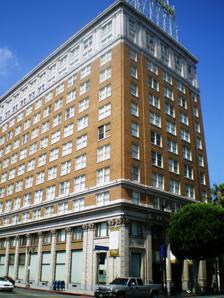
Building: Guaranty Building (Hollywood, California)
Country: United States of America
Year built: 1923
Scientology building in Los Angeles United States historic place Guaranty Building U.S. National Register of Historic Places U.S. Historic district Contributing property Guaranty Building, 2008 Location 6331 Hollywood Blvd., Hollywood, California Coordinates 34°6′6.87″N 118°19′40.36″W / 34.1019083°N 118.3278778°W / 34.1019083; -118.3278778 Built 1923 Architect John C. Austin , Frederick M. Ashley Architectural style Beaux Arts Part of Hollywood Boulevard Commercial and Entertainment District ( ID85000704 ) NRHP reference No. 79000481 Significant dates Designated NRHP September 4, 1979 Designated CP April 4, 1985 Guaranty Building , also known as Guaranty Building and Loan Association , Hollywood Guaranty Building , Allstate Title Building , and L. Ron Hubbard Life Exhibition Building , is a historic high-rise Beaux Arts office building located at 6331 Hollywood Boulevard in Hollywood, Los Angeles, California .  It is currently owned by the Church of Scientology . History Hollywood Guaranty Building, 1923 Hollywood's Guaranty Building was built in 1923, with Gilbert Bessemyer as the owner and Charlie Chaplin and Cecil B. DeMille included as investors. The building features Beaux-Arts architecture and was designed by John C. Austin and Frederick M. Ashley , with John Austin and his partners noted at the time for their work on Los Angeles City Hall , Griffith Observatory , Cathedral of Saint Vibiana , Shrine Civic Auditorium , and Hollywood Masonic Temple . Upon completion, the building was appraised for $1,325,000 ($23.7 million in 2023) and over the years, its tenants have included Charlie Chaplin, Cecil B. Demille, Hedda Hopper , Al Jolson , Rudolph Valentino , and others. The building was hit hard by the Great Depression , with its primary tenant Guaranty Savings declaring bankruptcy in 1930, an event that had ripple effects throughout Hollywood. Allstate Title Company moved into the location the following year and aided in the area's recovery. In 1979, the building was included in the National Register of Historic Places , and in 1984, the Hollywood Boulevard Commercial and Entertainment District was added to the register, with the Guaranty Building listed as a contributing property in the district. Scientology In 1988, the Church of Scientology purchased the building for $5.1 million ($13.1 million in 2023), to be used as management organizations for the Scientology network of corporations. It is the official corporate office for Church of Scientology International and Religious Technology Center . On the ground floor is the L. Ron Hubbard Life Exhibition. The building includes offices for David Miscavige , the President of the Church of Scientology (when Heber Jentzsch held that post), and the Office of Special Affairs among other departments. It houses most of the organization's upper and middle management offices. Within Scientology, the building is called the Hollywood Guaranty Building , or the HGB for short.,135,299 Architecture and design The Guaranty Building is 170 feet tall and contains twelve floors above ground and one floor below. The building is rectangular in plan and made of reinforced concrete , and features a Beaux Arts design that includes Neo-Renaissance and Classical Revival characteristics, with the design divided into three horizontal sections, the top and bottom sections mirroring each other. These sections are sheathed in terra cotta and grey granite , while the middle section is faced with light colored brick . Brass and bronze metalwork also feature throughout the exterior of the building. The bottom section consists of the first three floors, the first and second tied together by two massive Corinthian engaged columns inside a recessed entrance bay that is flanked by rectangular piers on block bases topped with modified Corinthian capitals . An egg-and-dart design adds decoration around the doors and on the second story molding , while a classic cornice serves as a stringcourse at the top of the third story. The middle section consists of the fourth through tenth floors and features a central bay set against slightly recessed side bays. Single, double-hung sash windows break the wall surface of the side bays, while paired, double-hung sash windows articulate the central bay. The top section consists of the eleventh and twelfth floors, with stone columns topped with capital ornamentation connecting them. A heavy cornice finishes the design at the roofline. The building's side elevation is designed with the same divisions as the facade, but features engaged piers instead of columns. Inside, the lobby features marble floors and walls, and the elevator doors are brass with a textured quilted pattern. See also List of contributing properties in the Hollywood Boulevard Commercial and Entertainment District References